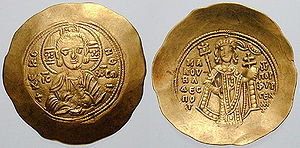
Manuel 1. (Østrom) / Balkangrænsen
A hyperpyron, en byzantinsk møntsort, udstedt af Manuel. Den ene side af mønten (tv.) viser Kristus. Den anden side viser Manuel (th.)
Manuel 1. Komnenos var en byzantinsk kejser i 1100-tallet, som regerede i en skelsættende periode for det Østromerske Kejserdømme og middelhavsområdet.